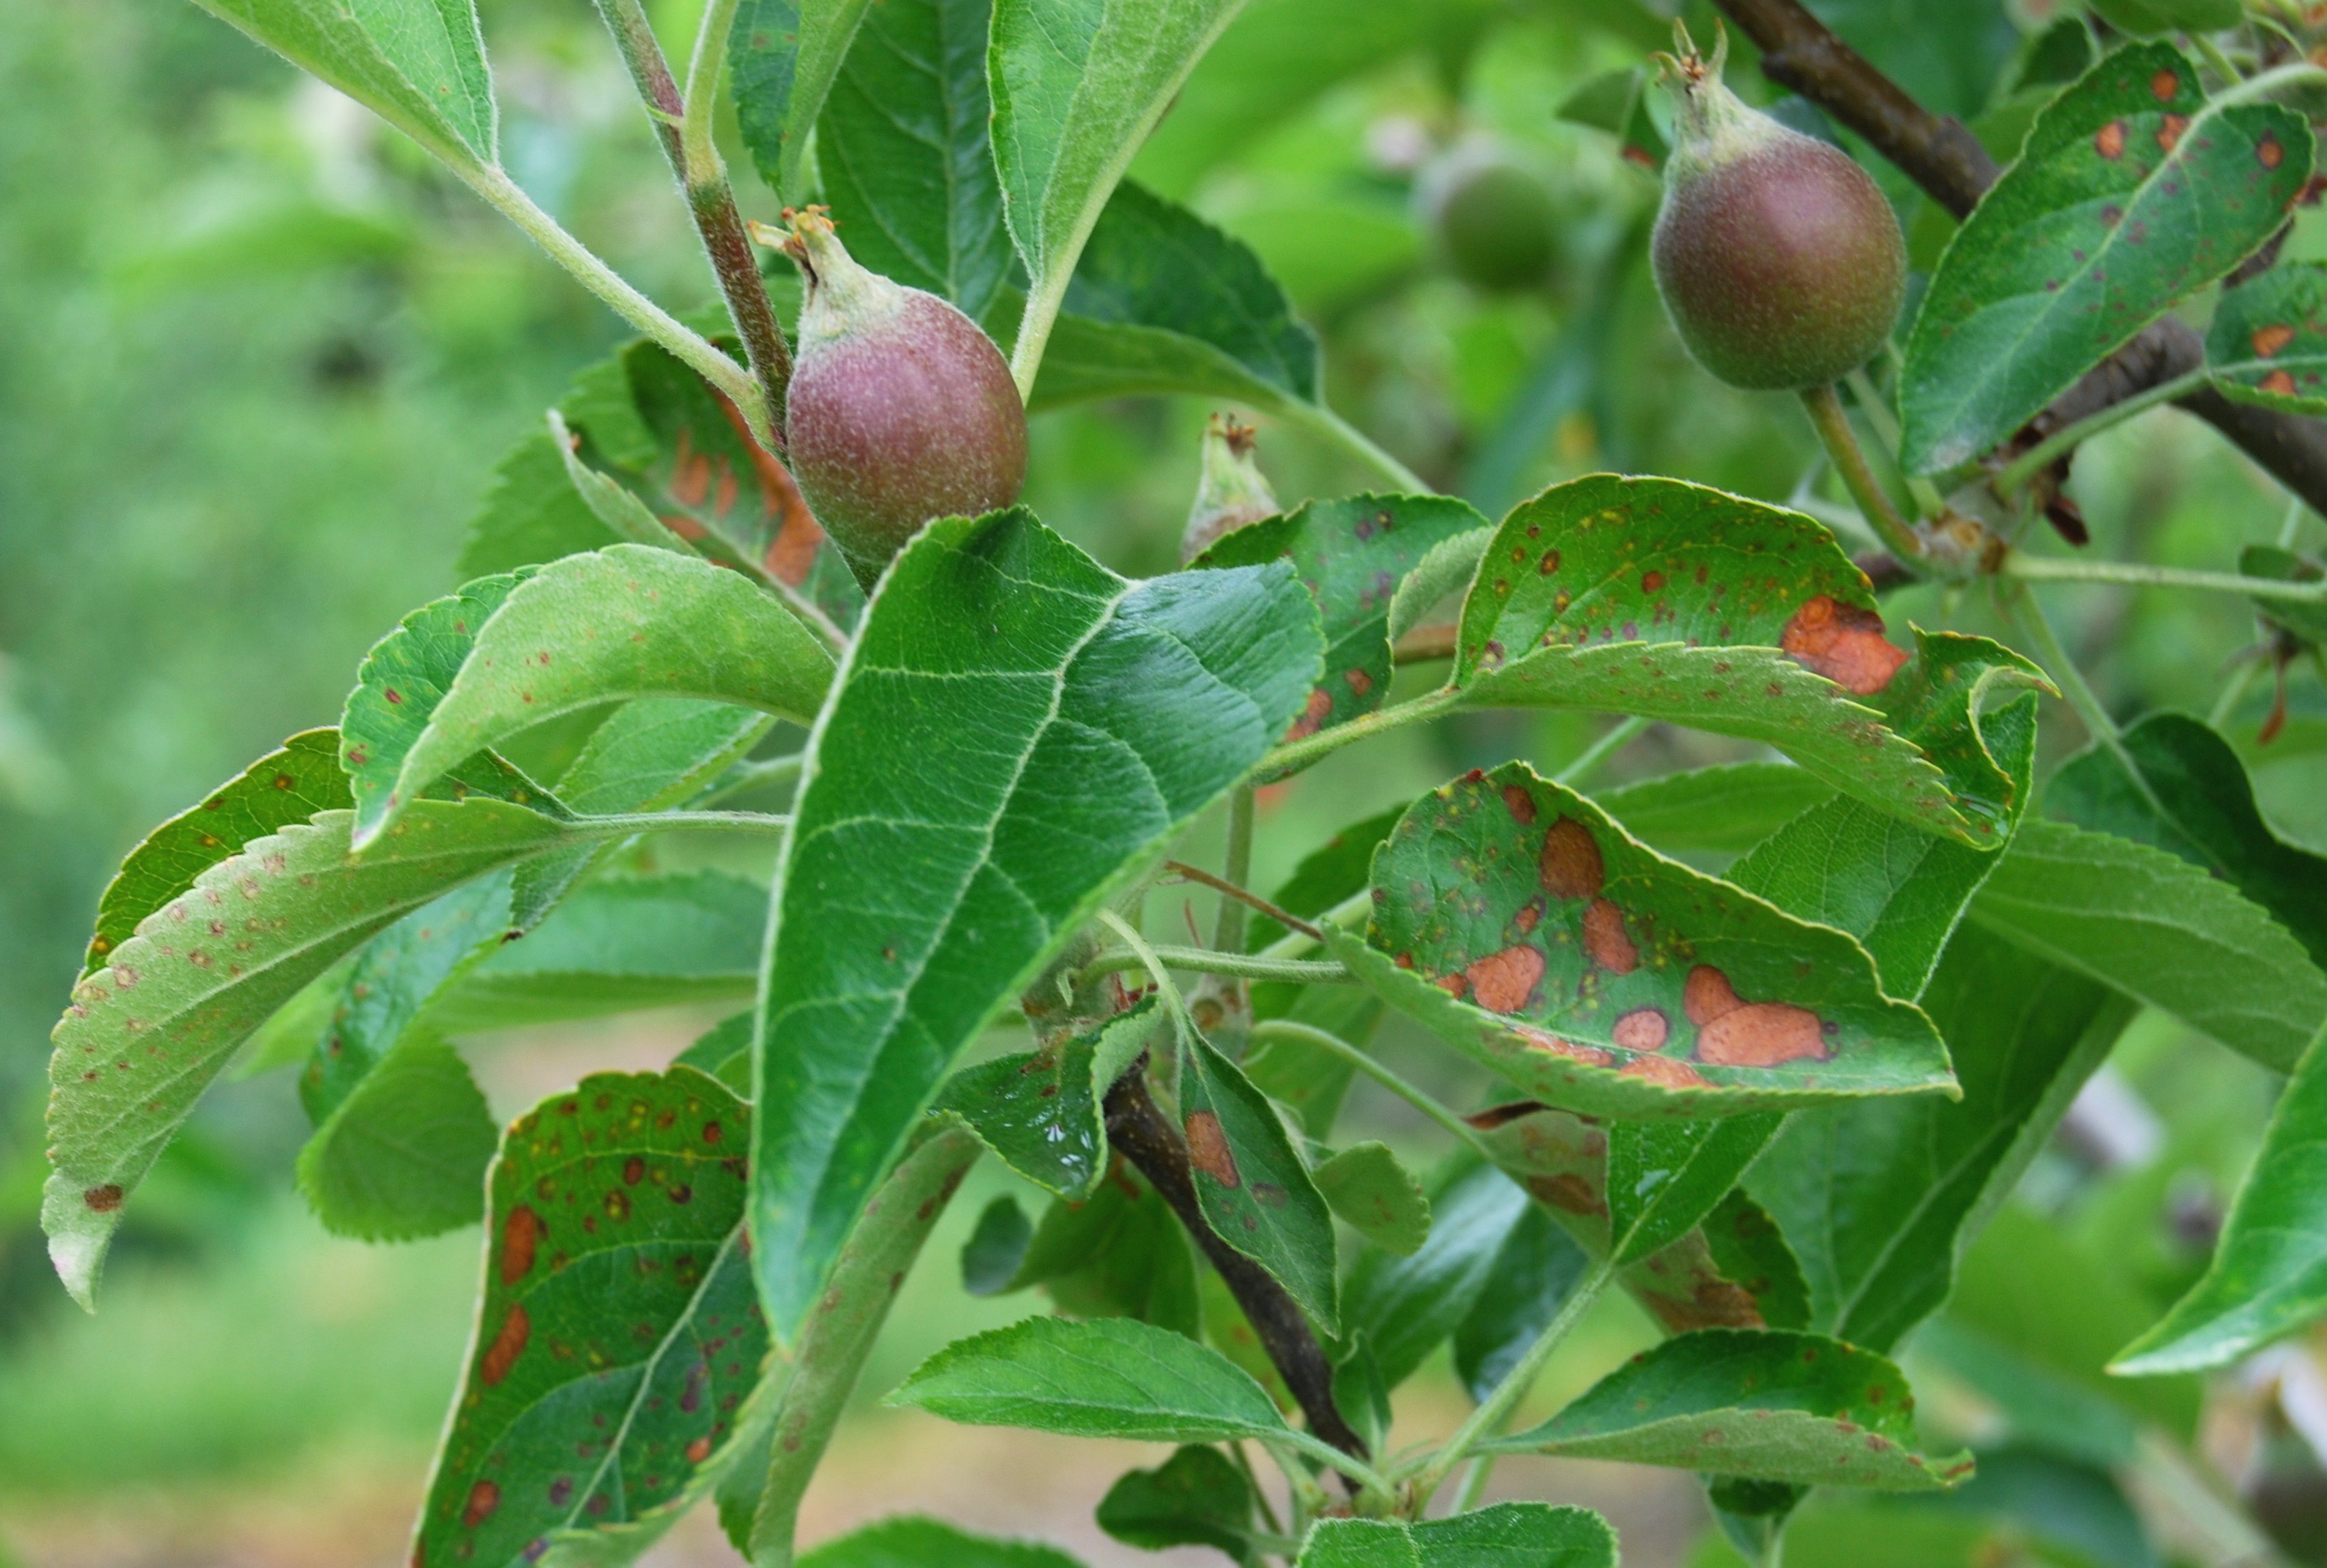
Labels: Apple rust leaf, Apple rust leaf, Apple rust leaf, Apple rust leaf